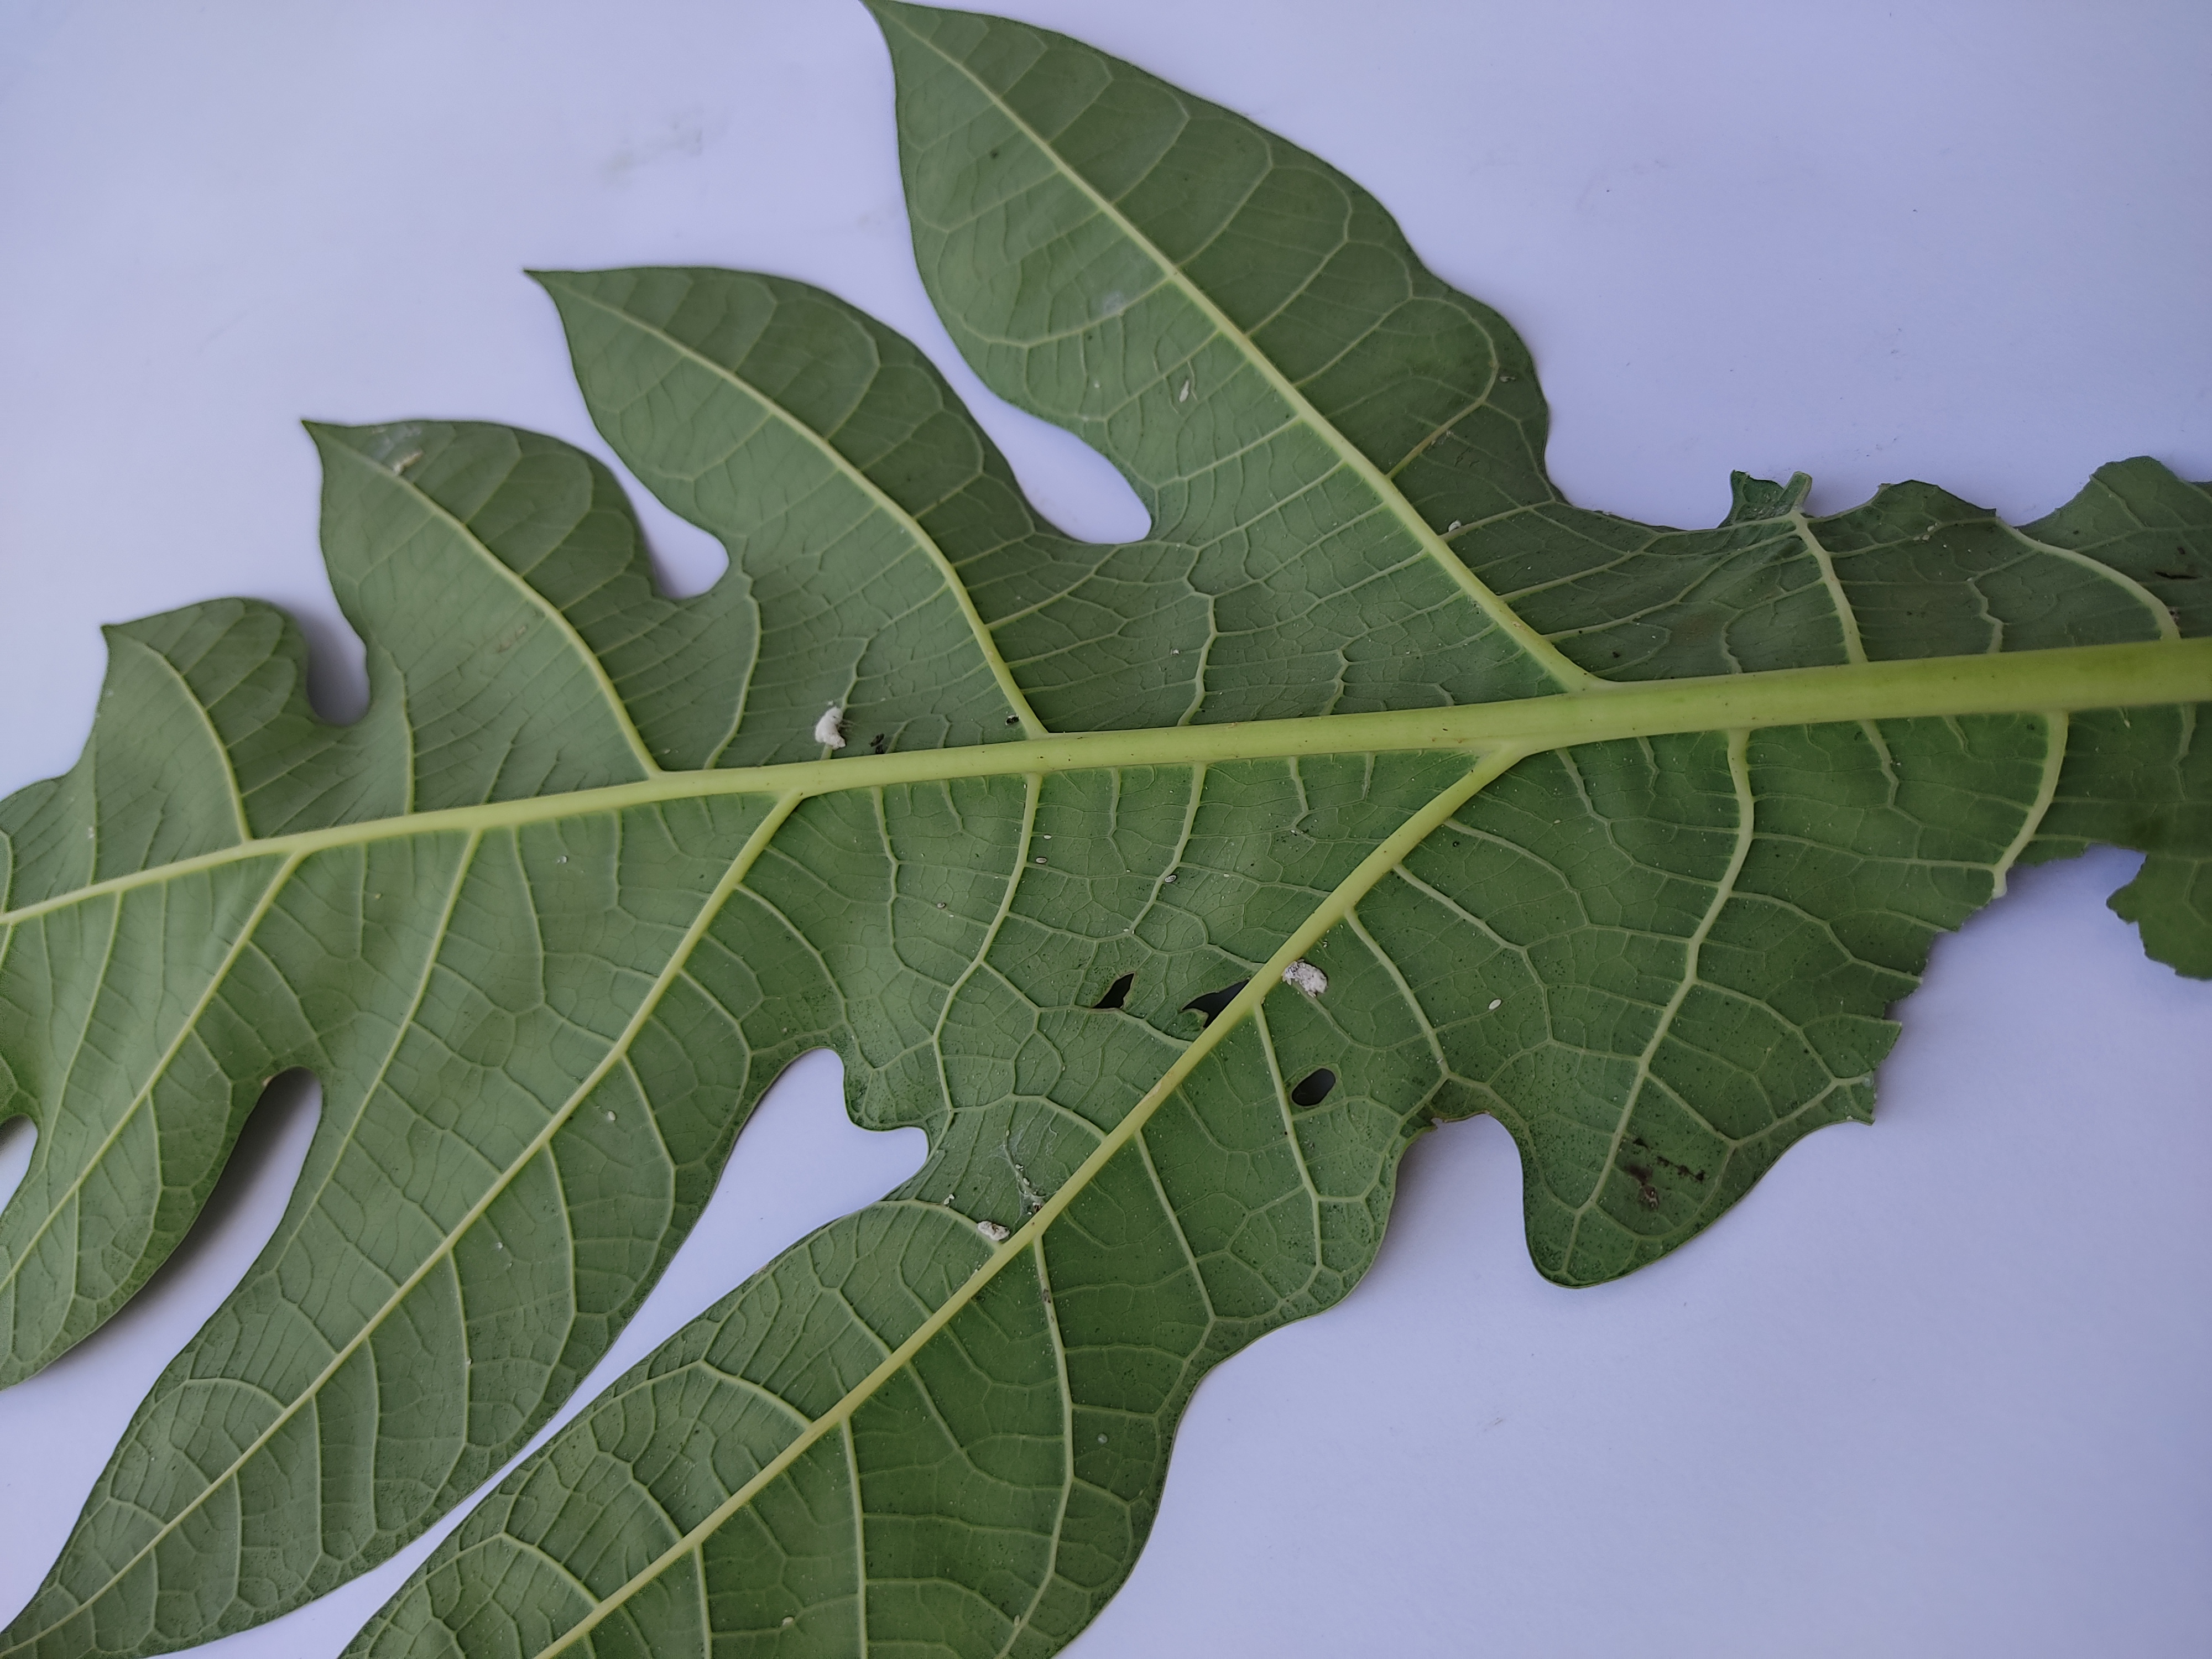
Label: Mealybug